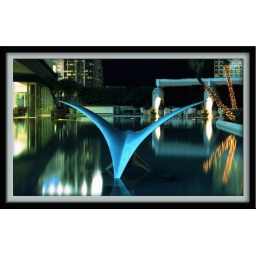
this is a sculpter in a reflecting pool the blue comes from the reflection from the building lights